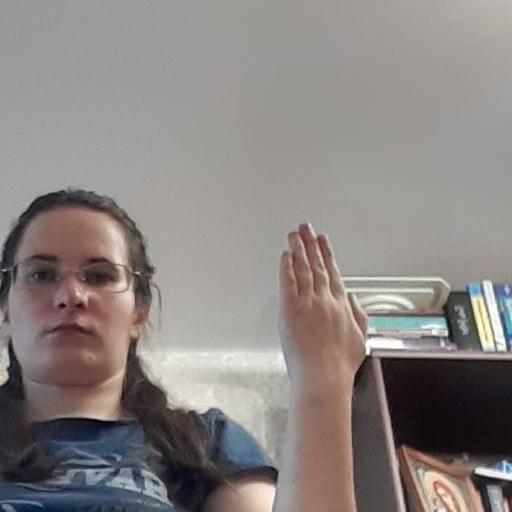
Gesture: stop_inverted